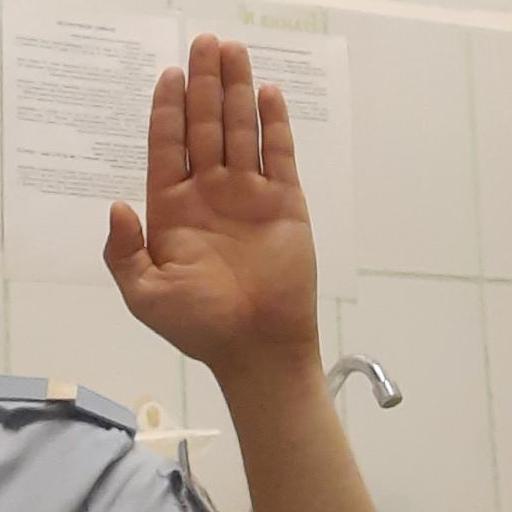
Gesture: stop